Ponte Morandi

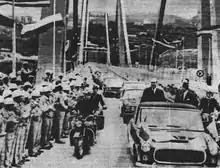
President Giuseppe Saragat at the inauguration, on 4 September 1967

The viaduct was built between 1963 and 1967 by the Società Italiana per Condotte d'Acqua, costing 3.8 billion Italian lire and opened on 4 September 1967. It had a length of , a height above the valley of at road level, and three reinforced concrete pylons reaching in height; the maximum span was . It featured diagonal cable stays, with the vertical trestle-like supports made up of sets of Vs, one set carrying the roadway deck, while the other pair of inverted Vs supported the top ends of two pairs of diagonal stay cables.